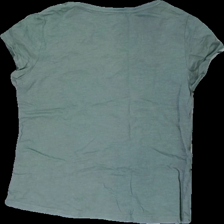
View: back
Type: T-shirt
Category: Ladies
Brand: Kappahl
Colors: Green
Material: 100% cotton
Cut: Regular, V-collar
Size: M
Season: All
Price range: <50
Recommended usage: Reuse